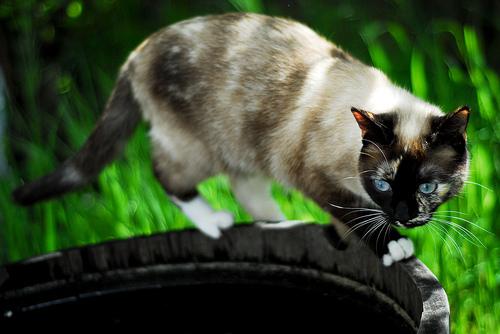
Breed: Siamese